Han Fuju

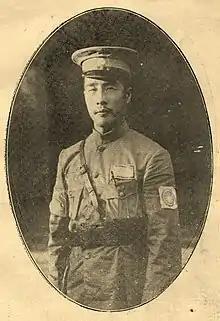
Han Fuju as a commander

He took over Zhang Zongchang's role as the warlord in Shandong Province. In autumn 1932, he unified the province after defeating the rival warlord Liu Zhennian, who controlled the eastern part of the province (in particular the sea port of Yantai) and was known as the "King of Eastern Shandong ". As governor, Han was a stern disciplinarian with the civil servants and the military. He had virtually wiped out banditry and traffic in narcotics in campaigns of suppression. By commercial operations, principally in cotton, tobacco, and real estate, he grew rich and gave generously to schools, hospitals, and civic improvements.